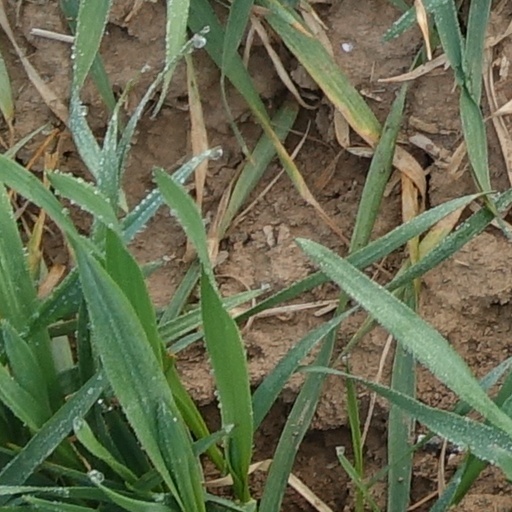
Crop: wheat